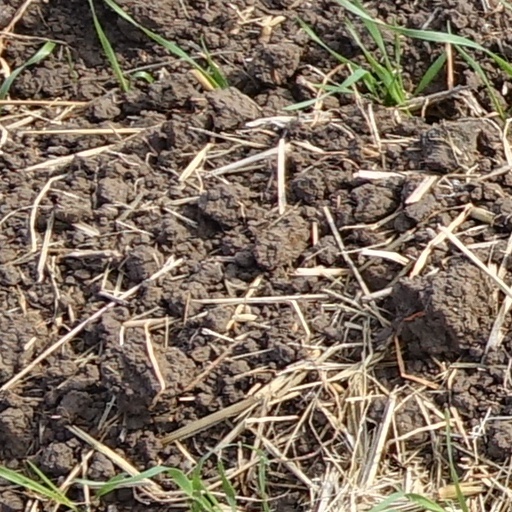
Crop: wheat